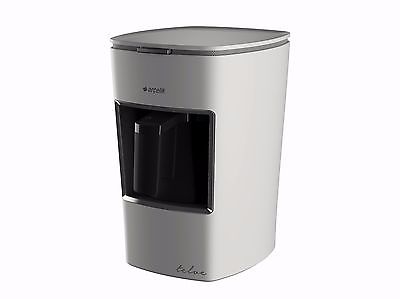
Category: coffee maker